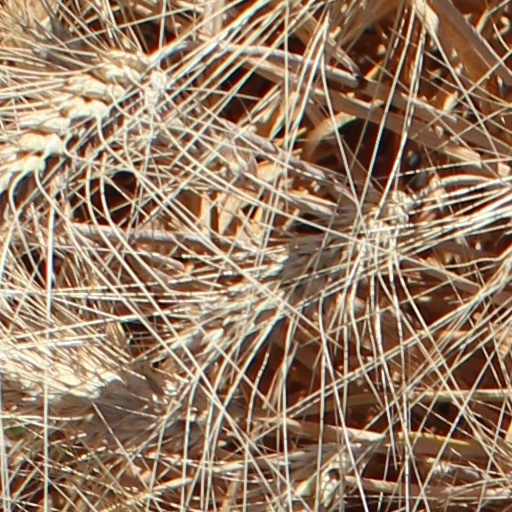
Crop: wheat